Gardner News Building

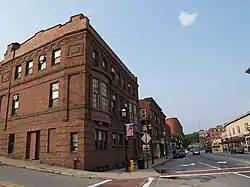

The Gardner News Building is a historic commercial building located at 309 Central Street in Gardner, Massachusetts. Built in 1906, it has served since its construction as the home of the "Gardner News", a mainstay of the local news industry. The building was listed on the National Register of Historic Places on November 14, 1979, and included in the West Gardner Square Historic District on December 30, 1985.